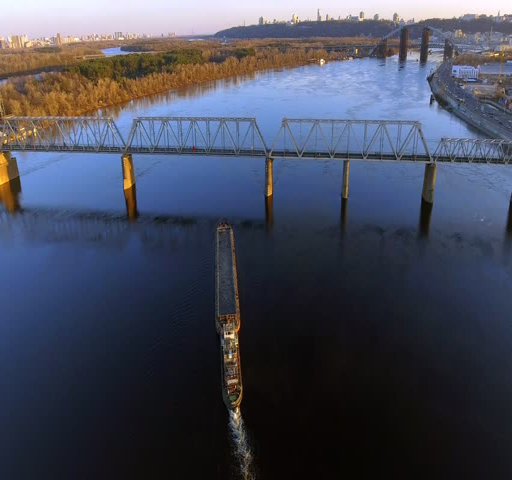
flying over the river in the city .